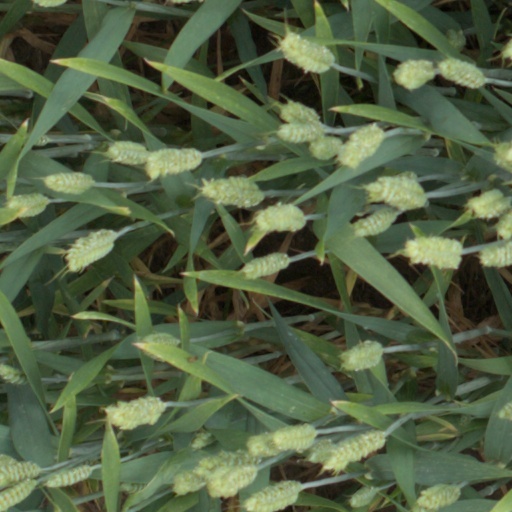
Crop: wheat